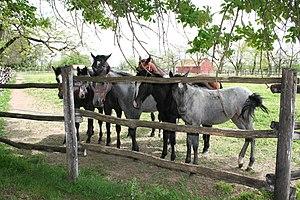
Le cheval en Croatie est surtout représenté par l'élevage du Trait de Croatie, dans de petites fermes familiales. La Croatie a perdu une grande partie de sa population chevaline durant les guerres de Yougoslavie. Les pratiques équestres sont désormais diversifiées, la Croatie connaissant une phase de transition qui la rapproche des autres pays européens, avec un secteur de sports équestres et un de sport hippique, le tout porté par des associations d'élevage et des organismes spécialisés soutenus par l'État.